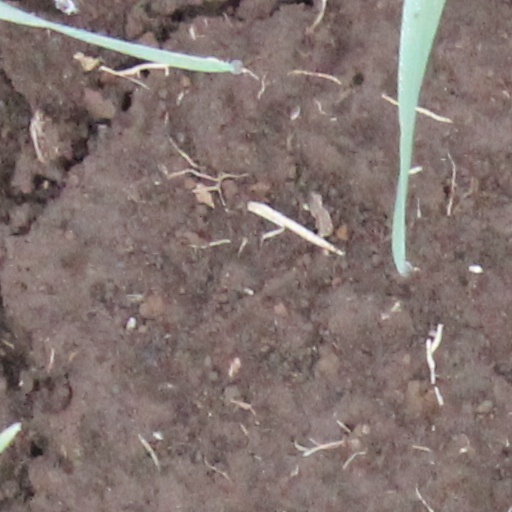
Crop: wheat